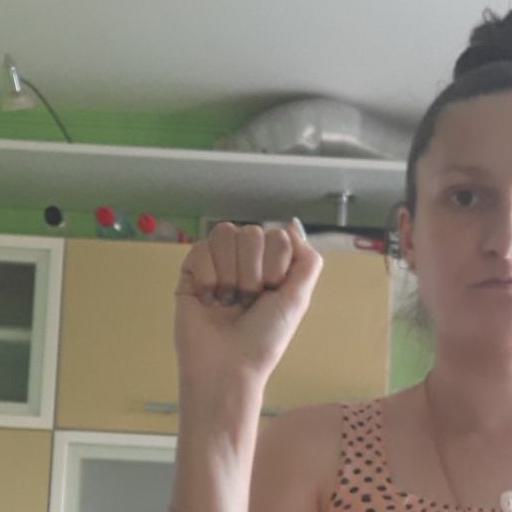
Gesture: fist